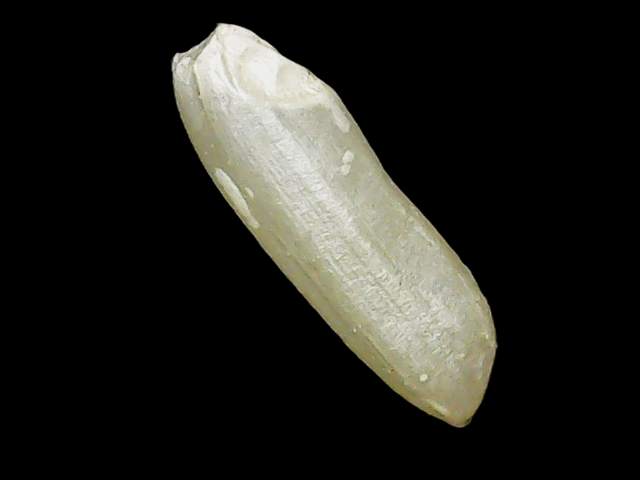
Rice variety: Binadhan26